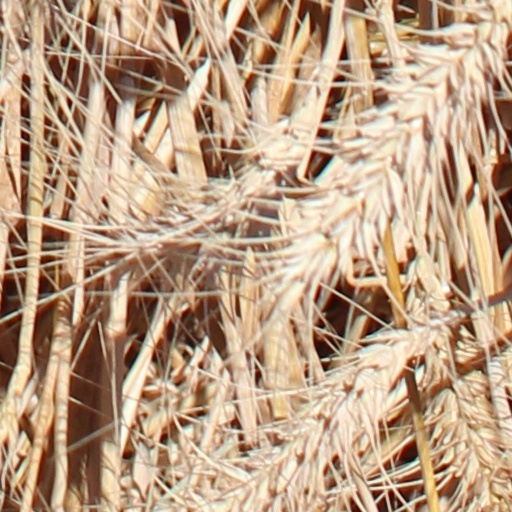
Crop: wheat